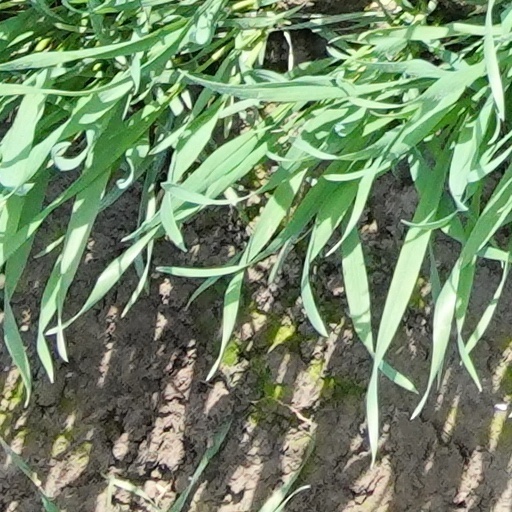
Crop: wheat